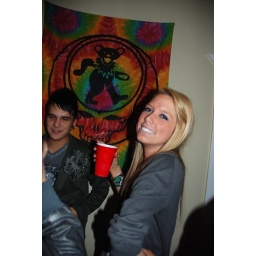
all the girls standing in the line for the bathroom 090